Diving rebreather

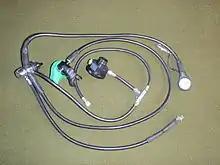
Regulator, bailout DV, CMF dosage and ADV, SPG and hoses from a Draeger Ray semi-closed rebreather

A rebreather must have a source of oxygen to replenish that which is consumed by the diver. Depending on the rebreather design variant, the oxygen source will either be pure oxygen or a breathing gas mixture, which is almost always stored in a gas cylinder. In a few cases oxygen is supplied as liquid oxygen or from a chemical reaction.